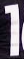
Number: 1